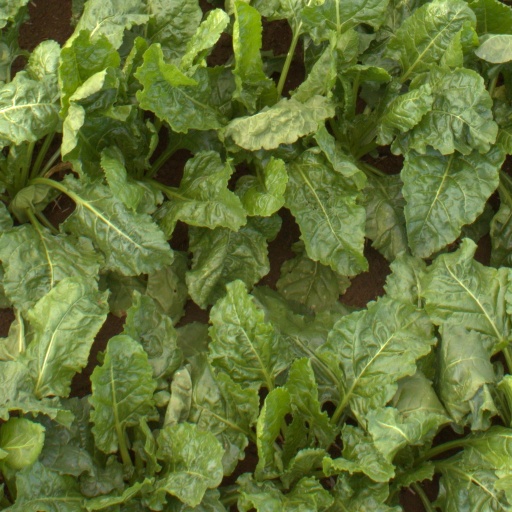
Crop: sugar beet